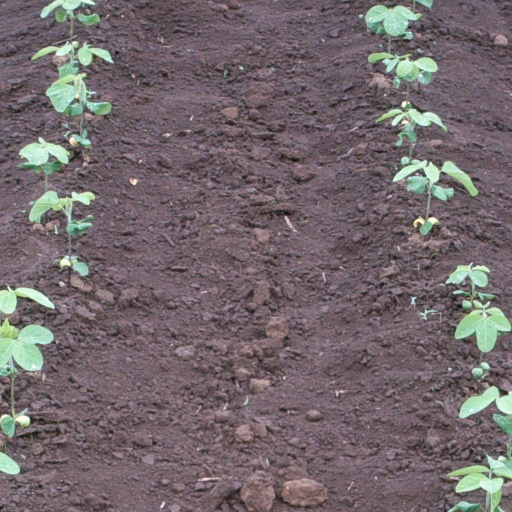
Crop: soybean